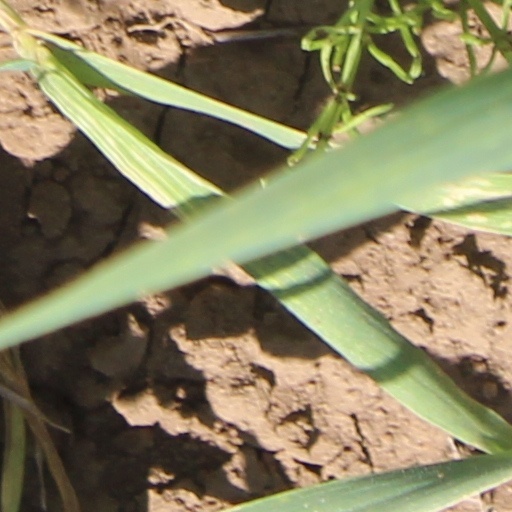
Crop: wheat